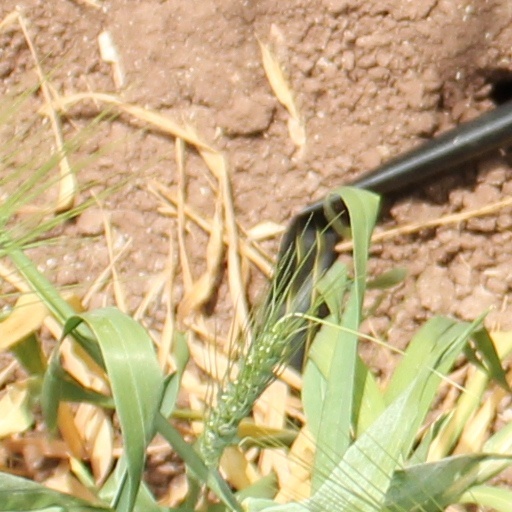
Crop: wheat